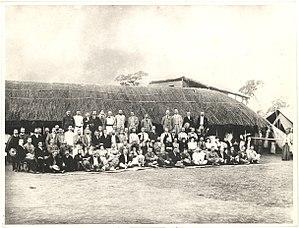
Le Nyassaland est un protectorat britannique d'Afrique, institué en 1907 à la suite du Protectorat britannique d'Afrique centrale. Entre 1953 et 1963, le Nyassaland fait partie de la Fédération de Rhodésie et du Nyassaland. Après la dissolution de la fédération, le Nyassaland obtient son indépendance du Royaume-Uni le 6 juillet 1964 et devient le Malawi.